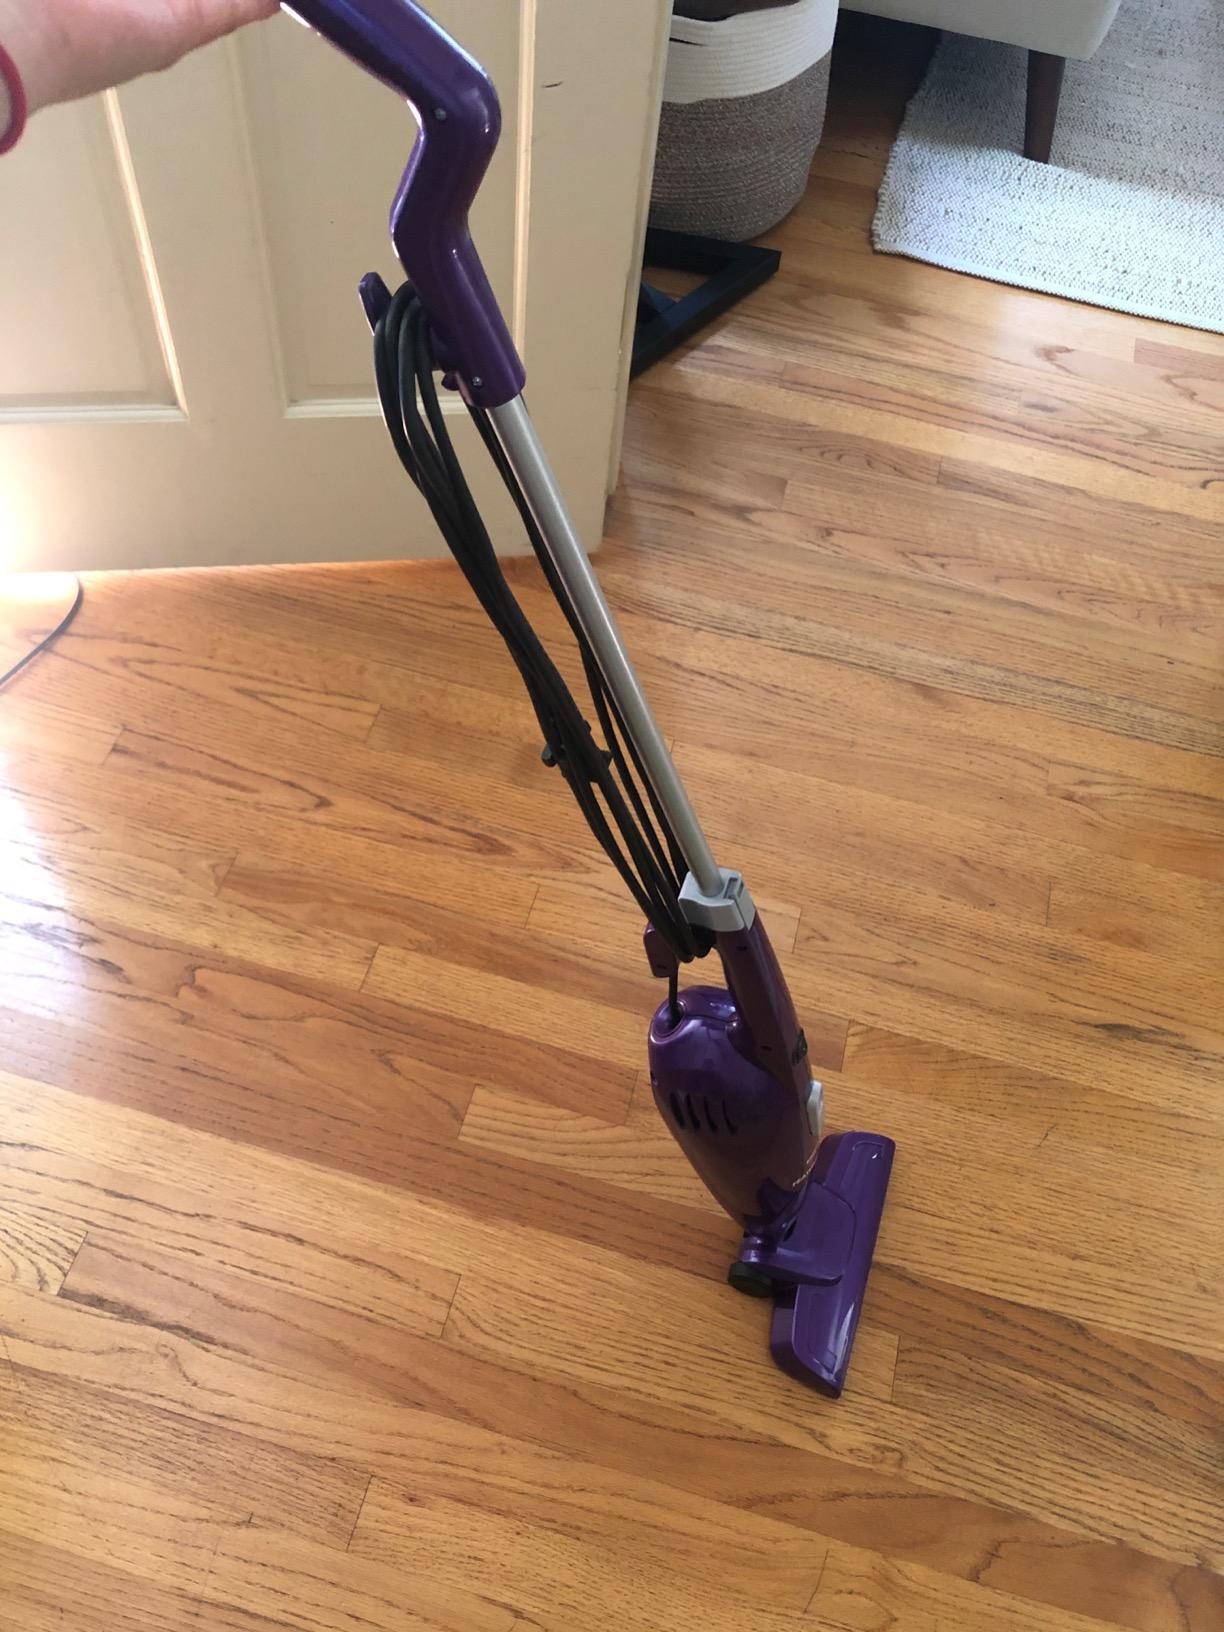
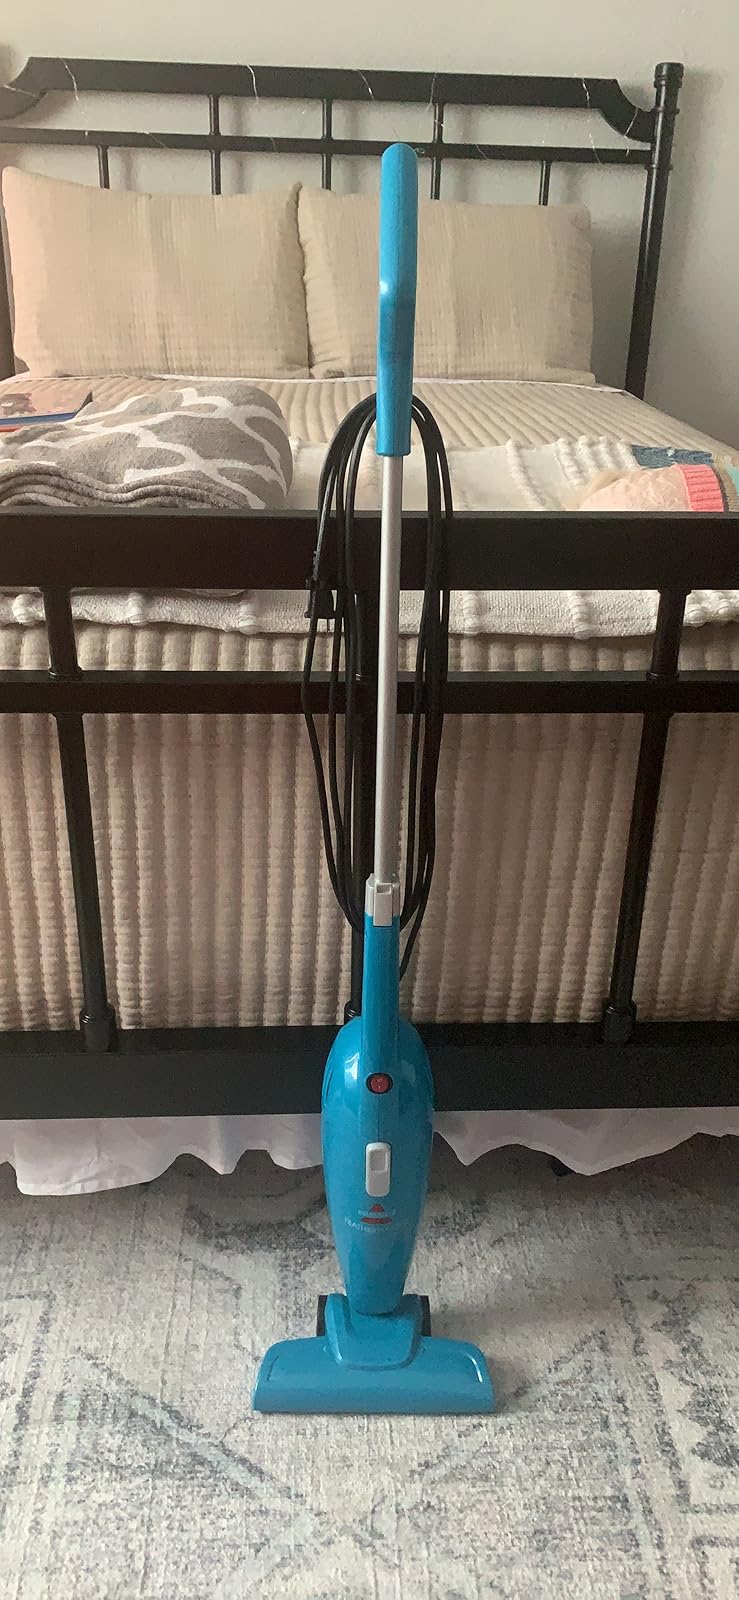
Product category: items_vacuum
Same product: no